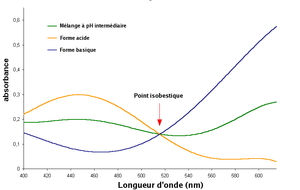
Le vert de bromocrésol ou 3,3',5,5'-tétrabromo-m-crésolsulfonephtaléine est un composé aromatique dérivé du triphénylméthane, utilisé comme indicateur coloré de pH. Son pKA est de 4,8. Sa teinte sensible est le vert, couleur de ses sels cristallins.
En spectroscopie, un point isobestique est une longueur d'onde, un nombre d'onde ou une fréquence spécifique à laquelle l'absorbance totale d'un échantillon reste constante durant une réaction chimique ou un changement d'état de cet échantillon. En ce point, toutes les espèces chimiques possèdent la même absorbance molaire. Ce point représente une coordonnée sur un diagramme isobestique pour laquelle le spectre d'absorption de deux espèces se croisent, cette dernière affirmation n'étant vérifiée que si les absorptions molaires sont représentées. En d'autres termes, le point isobestique est une longueur d'onde pour laquelle ces substances ont le même coefficient d'extinction.